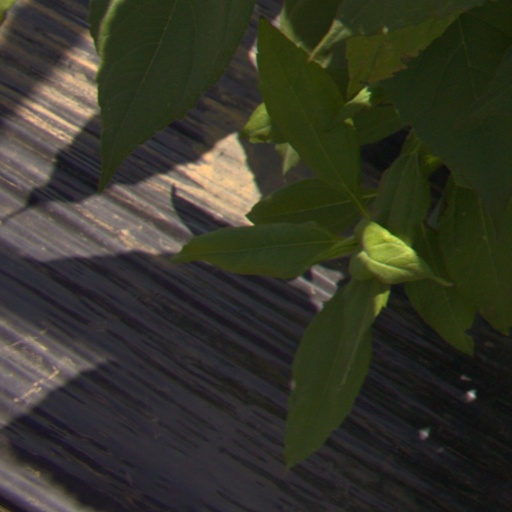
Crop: Jerusalem artichoke